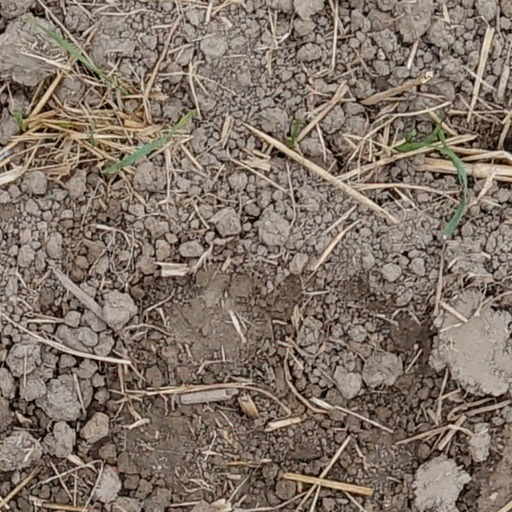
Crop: wheat